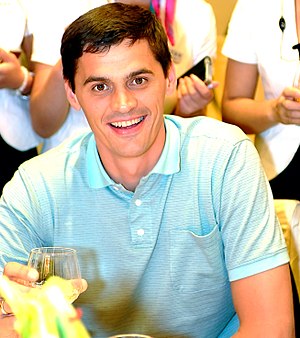
Aleksandr Popov
Aleksandr Vladimirovitj Popov er en tidligere russisk svømmer, hvis præstationer indenfor især frisvømning har givet ham en status som en af historiens bedste svømmere.